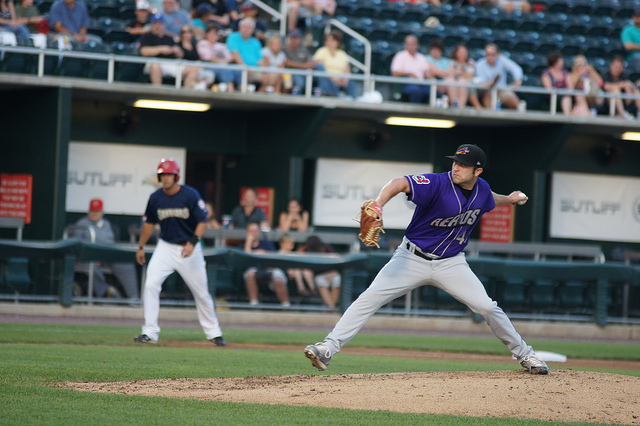
cầu bóng chày đang đeo găng tay thi đấu trên sân